Roland Hayes

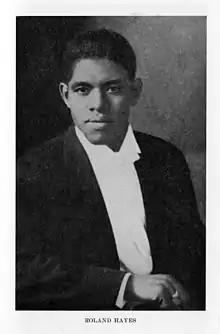
Roland Hayes

In January 1915 Hayes premiered in Manhattan, New York City in concerts presented by orchestra leader Walter F. Craig. Hayes performed his own musical arrangements in recitals from 1916 to 1919, touring from coast to coast. For his first recital he was unable to find a sponsor so he used 200 dollars of his own money to rent Jordan Hall for his classical recital. To earn money he went on a tour of black churches and colleges in the South. In 1917 he announced his second concert, which would be held in Boston's Symphony Hall. On November 15, 1917, every seat in the hall was sold and Hayes's concert was a success both musically and financially, but the music industry was still not considering him a top classical performer. He sang at Walter Craig's Pre-Lenten Recitals and several Carnegie Hall concerts. He performed with the Philadelphia Concert Orchestra, and at the Atlanta Colored Music Festivals and at the Washington Conservatory concerts. In 1917, he toured with the Hayes Trio, which he formed with baritone William Richardson (singer) and pianist William Lawrence.